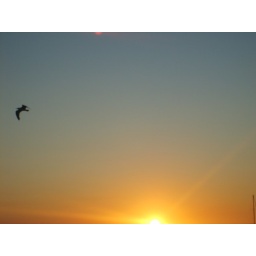
Vola nel cielo luminoso / Fly in clear sky